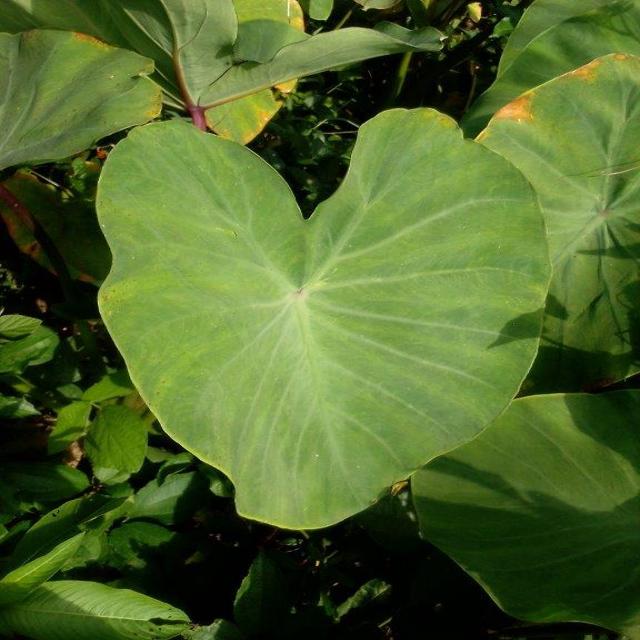
Label: Healthy